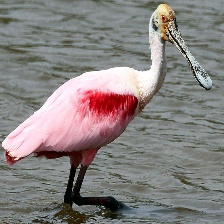
Species: ROSEATE SPOONBILL
Scientific name: PLATALEA AJAJA
ImageNet parent category: spoonbill